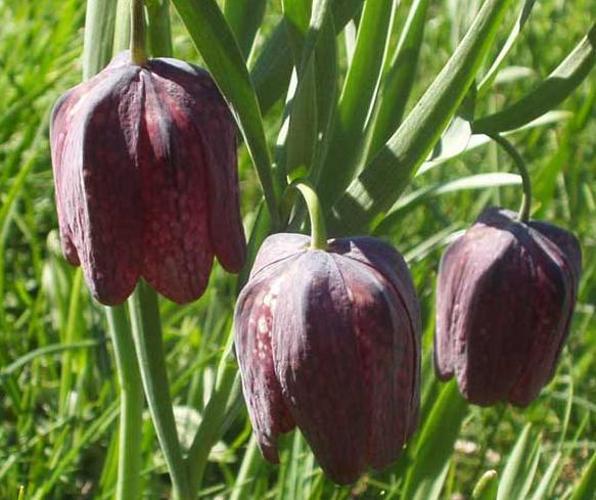
Flower: Fritillary